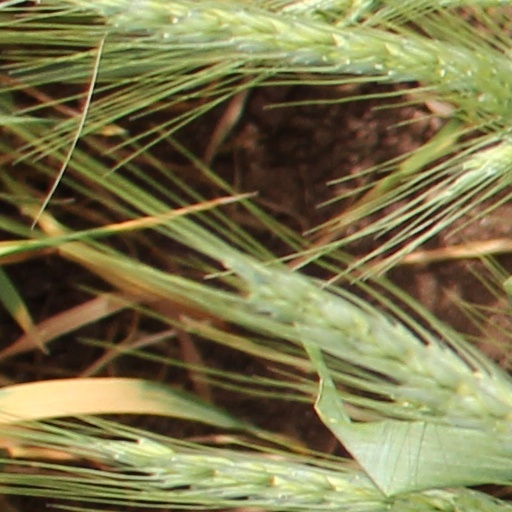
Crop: wheat